Musée Marmottan Monet

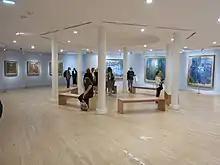
Nymphéas gallery

Originally a hunting lodge for the Duke of Valmy, the building at the edge of the Bois de Boulogne was purchased in 1882 by Jules Marmottan, who later left it to his son, Paul Marmottan. The latter moved into the lodge and, with an interest in the Napoleonic era, he expanded his father's collection of paintings, furniture and bronzes. Marmottan bequeathed his home and collection, as well as his library (the Bibliothèque Marmottan in Boulogne), to the Académie des Beaux-Arts. The Académie opened up the house and collection as the Musée Marmottan in 1934.